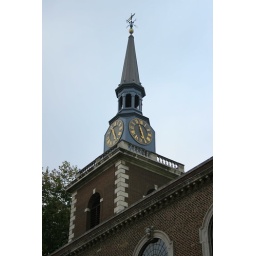
Just another clock tower in London.